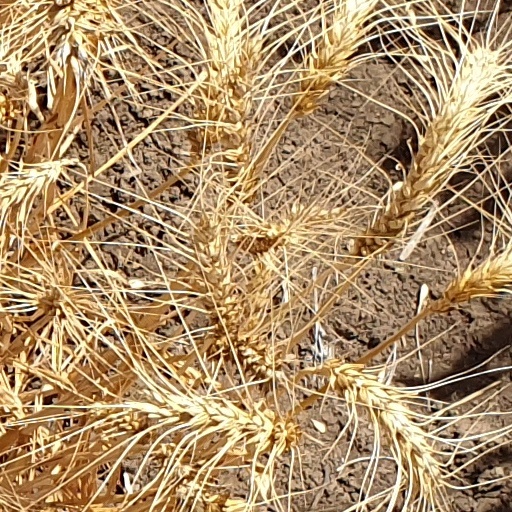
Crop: wheat